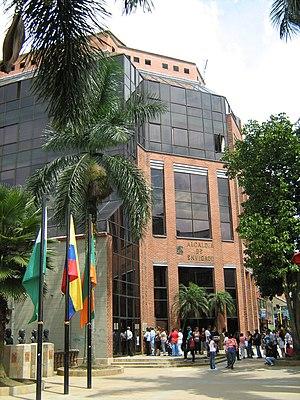
Antioquia est l'un des trente-deux départements de Colombie ; il est situé dans le nord-ouest du pays.